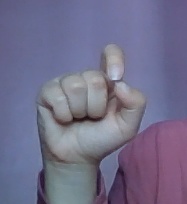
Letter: fa